Glamorgan

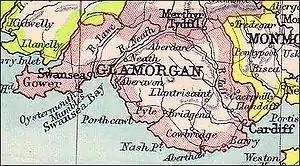
A Victorian map of Glamorgan

Early iron smelting within Glamorgan was a localised and minor industry, with historical evidence pointing to scattered ironworks throughout the county. John Leland mentions a works at Llantrisant in 1539, an operation in Aberdare existed during the reign of Edward VI and two iron furnaces were recorded as being set up by Sir W. Mathew in Radyr during the Elizabethan era. By 1666 a furnace was in operation in Hirwaun and in 1680 a smelting hearth was established in Caerphilly. Despite the existence of these industries, the scale of production was small, and in 1740 the total output of iron from Glamorgan was reported at 400 tons per year.